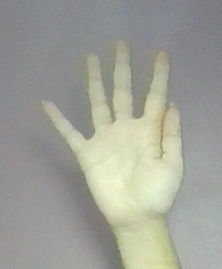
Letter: sheen